Istanbul Pride

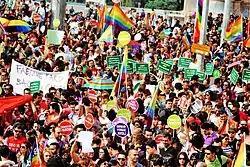
Istanbul LGBT pride parade in 2013, Taksim Square, Istanbul.

On 30 June 2013, the pride parade attracted almost 100,000 people. The protesters were joined by Gezi Park protesters, making the 2013 Istanbul Pride the biggest pride ever held in Turkey. The 2014 pride attracted more than 100,000 people. The European Union praised Turkey that the parade went ahead without disruption.